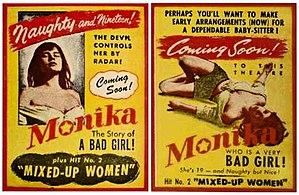
Un été avec Monika, également connu sous les titres Monika et le désir ou Monika, est un film suédois réalisé par Ingmar Bergman, sorti en 1953.